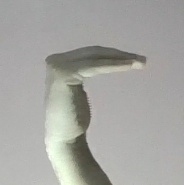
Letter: haa